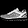
Label: Sneaker